Post-exposure prophylaxis

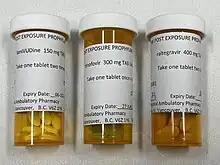
HIV post exposure prophylaxis medication used in Canada in 2023 include a combination of lamivudine, tenofovir, and raltegravir

AZT was approved as a treatment for AIDS in 1987. Healthcare workers would occasionally be exposed to HIV during work. Some people thought to try giving health care workers AZT to prevent seroconversion. This practice dramatically decreased the incidence of seroconversion among health workers when done under certain conditions.